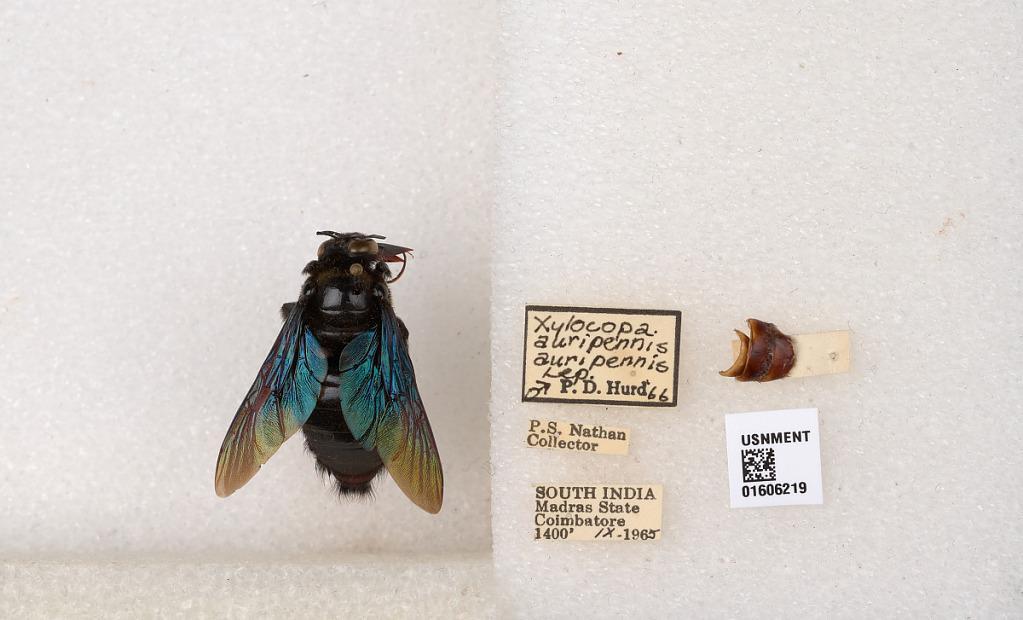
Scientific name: Xylocopa (Biluna) auripennis auripennis Lepeletier
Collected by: P. Nathan
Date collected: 1965-9-1
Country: India
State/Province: Tamil Nadu
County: Coimbatore
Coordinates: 10.9955, 76.9034
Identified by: Hurd, P. D.